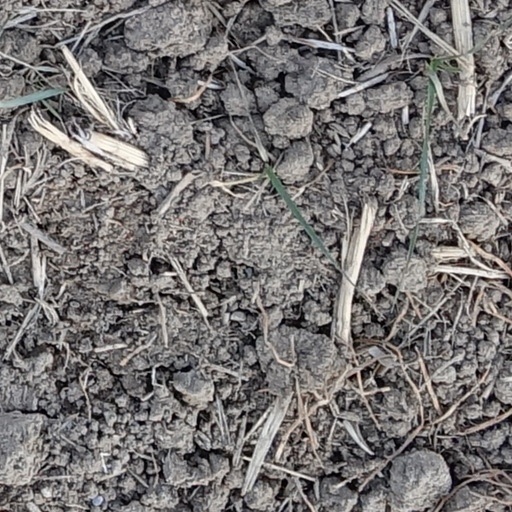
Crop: wheat